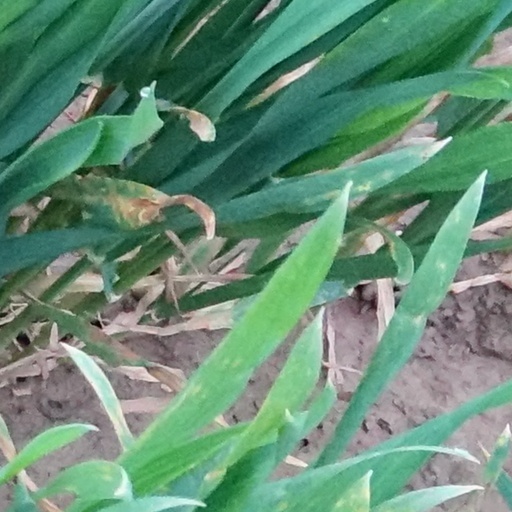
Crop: wheat